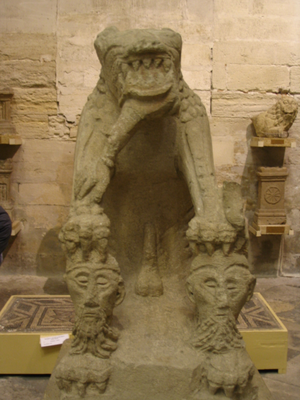
Le pont de Bonpas, sur la Durance, relie le sud de Vaucluse au nord des Bouches-du-Rhône. Ce lieu de passage entre Avignon et Noves fut d'abord un gué sous la préhistoire.
Les Cavares sont un ancien peuple celto-ligure – ou plus probablement fédération de peuples – du sud-est de la Gaule, qui occupait un territoire situé au confluent de la vallée du Rhône et de la Durance, comprenant les villes d'Orange, Avignon. Ils possédaient notamment un oppidum proche de la ville de Cavaillon, en Vaucluse, à laquelle ils donnèrent leur nom.
La Tarasque [taʀask] est un animal du folklore provençal. Elle était censée hanter les marécages près de Tarascon, détruisant tout sur son passage et terrorisant la population. Ce monstre est une sorte de dragon à six pattes courtes comme celles d'un ours, un torse comme celui d'un bœuf, recouvert d'une carapace de tortue et muni d'une queue écailleuse se terminant par un dard de scorpion. Sa tête a été décrite comme étant celle d'un lion aux oreilles de cheval avec un visage de vieil homme. La Tarasque de Tarascon a été inscrite à l'inventaire du patrimoine culturel immatériel en France en 2019, cependant depuis le 25 novembre 2005, les fêtes de la Tarasque à Tarascon ont été proclamées, par l'UNESCO, comme faisant partie du patrimoine oral et immatériel de l'humanité et inscrites en 2008 parmi l'ensemble Géants et dragons processionnels de Belgique et de France.
La religion gauloise est l'ensemble des croyances et des rites propres aux peuples de la Gaule.